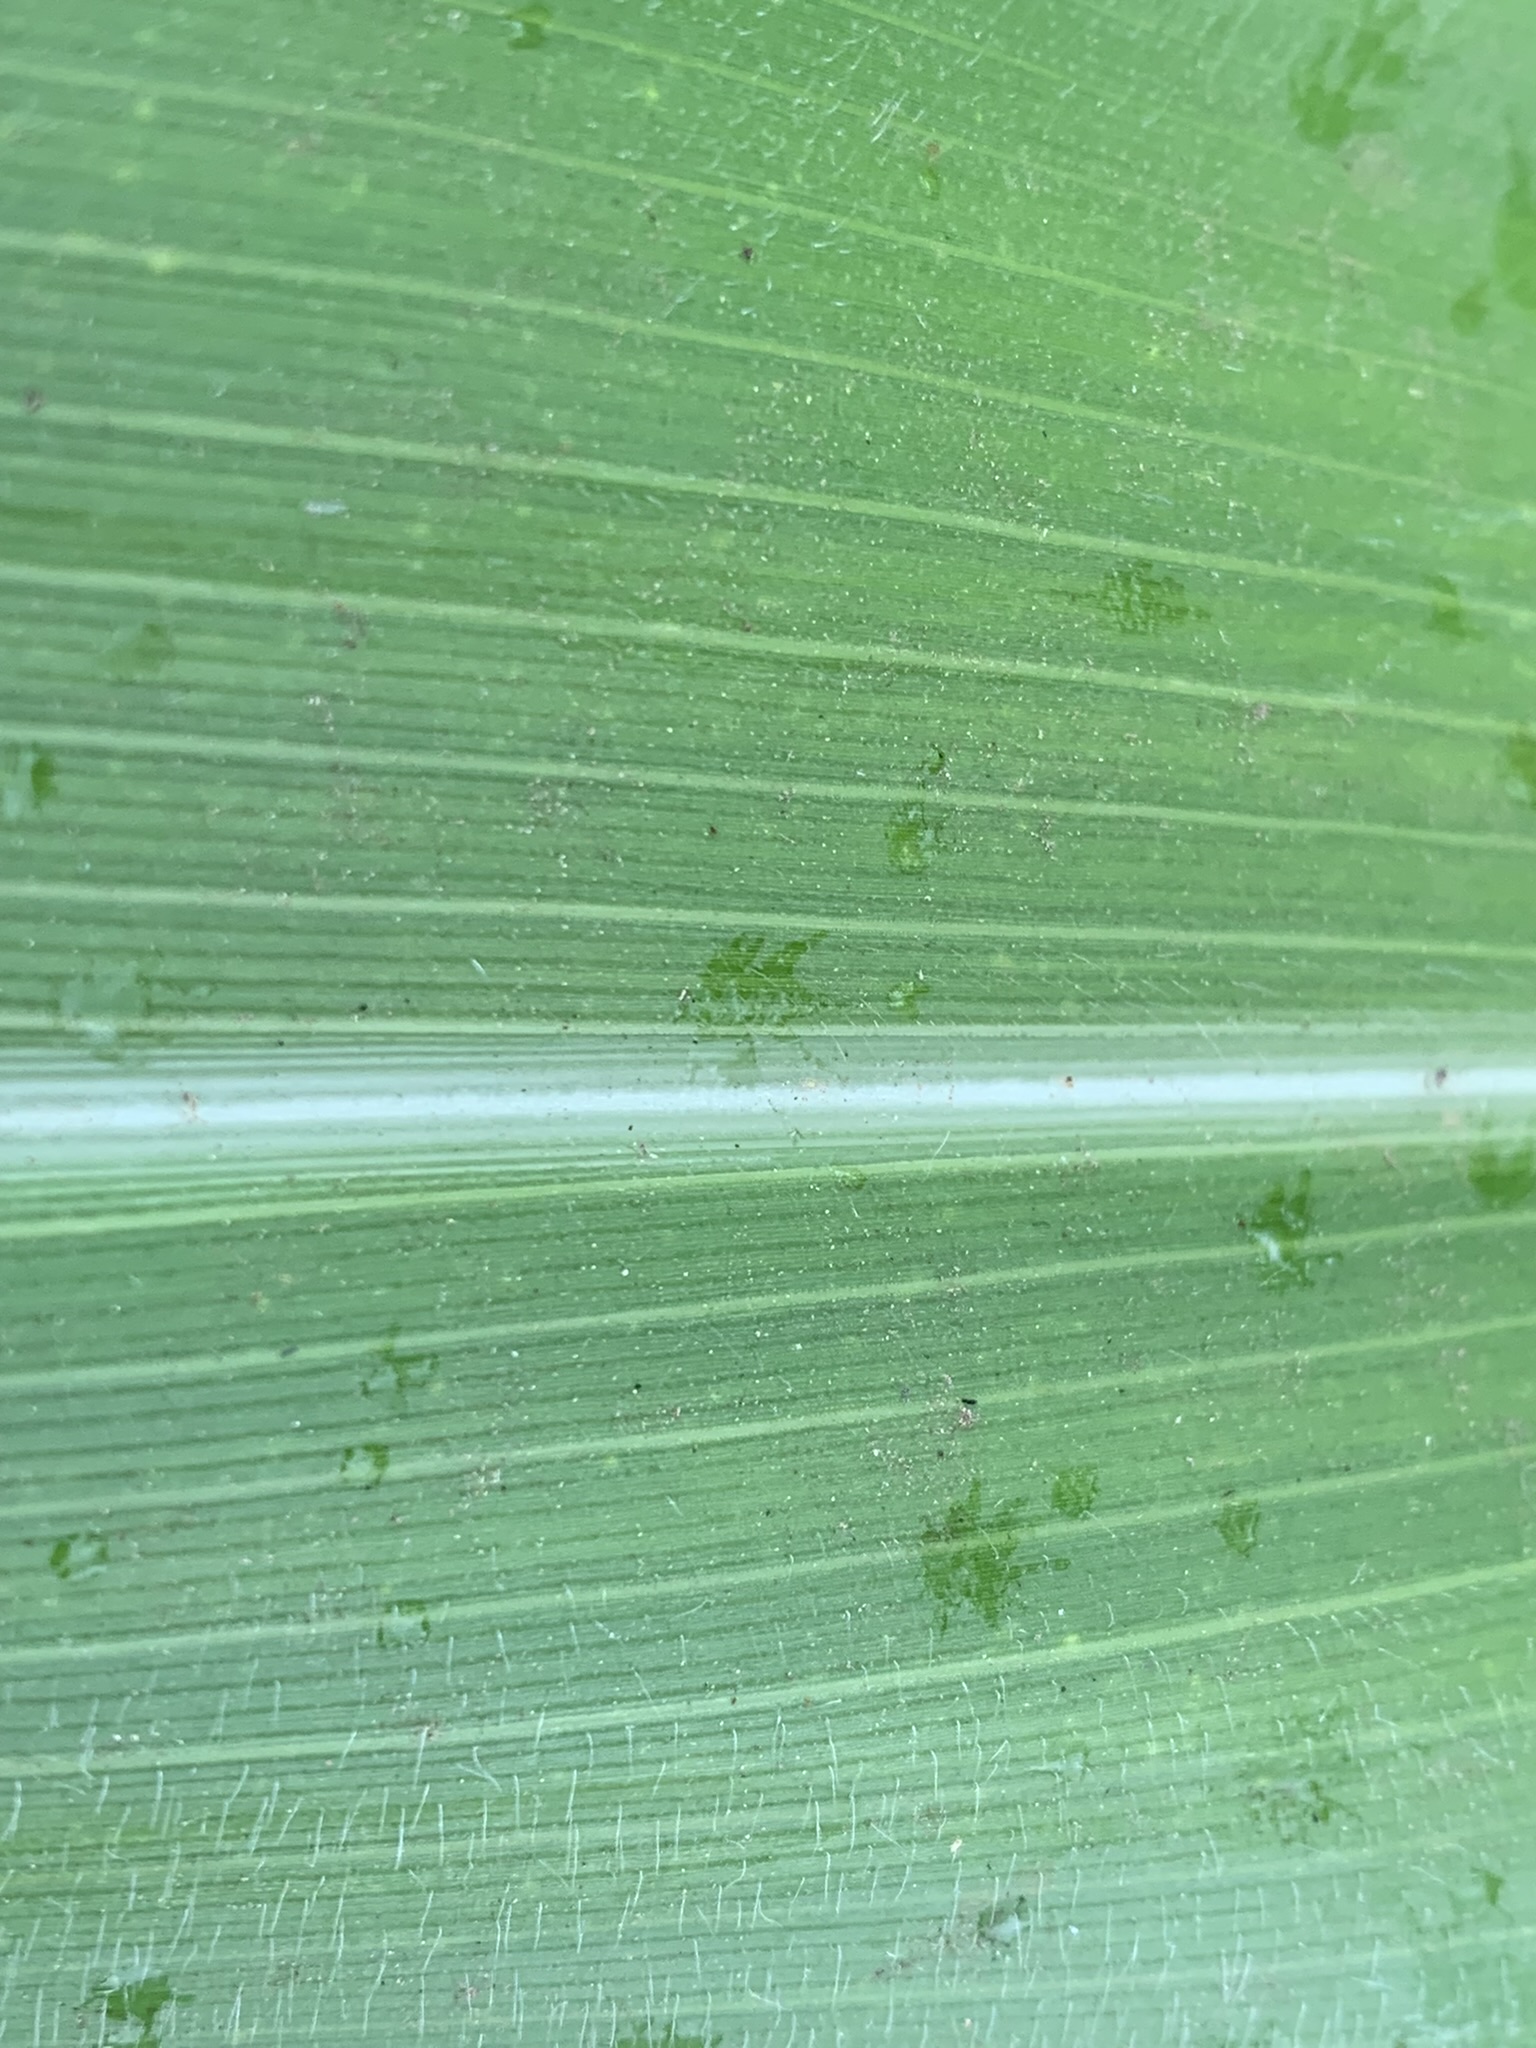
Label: Healthy